New Jersey Turnpike

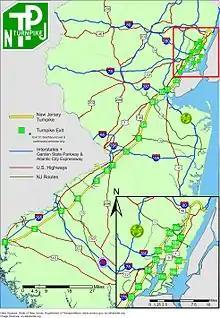
Map of the New Jersey Turnpike, including interchange locations and other highways in New Jersey

The mainline of the New Jersey Turnpike splits from I-295 in Pennsville Township and runs along a north-northeast route to I-80 and US 46 in Ridgefield Park, where it continues north as I-95. It is designated Route 700, an unsigned route, from exit 1 (Delaware Memorial Bridge) to exit 6, and as I-95 from exit 6 (Mansfield Township) to exit 18 (Secaucus–Carlstadt). The number of lanes ranges from four lanes south of exit 4 (Mount Laurel), six lanes between exit 4 and exit 6 (Mansfield Township), 12 lanes between exit 6 and exit 11 (Woodbridge Township), and 14 lanes between exit 11 and exit 14 (Newark). The default speed limit is between the southern terminus and milepost 97, and from there to the northern terminus. The Newark Bay Extension carries a limit. The turnpike has variable speed limit signs allowing for the limit to be lowered temporarily during unusual road conditions.